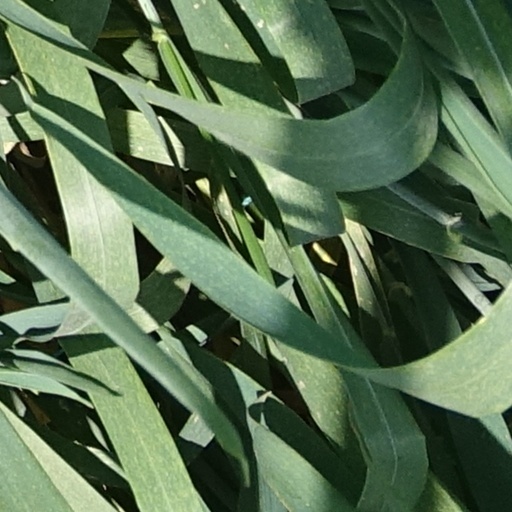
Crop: wheat